List of women's national basketball teams

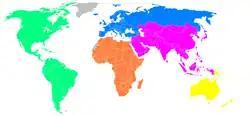
The five FIBA zones.

The International Basketball Federation, or FIBA recognizes 213 national teams divided into 5 zones, each roughly corresponding to a continent (North America and South America are grouped under the Americas.)